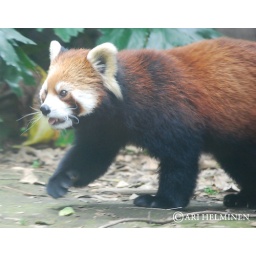
What a cute red panda ! taken in Mexico city Zoo chapultepec park , DF